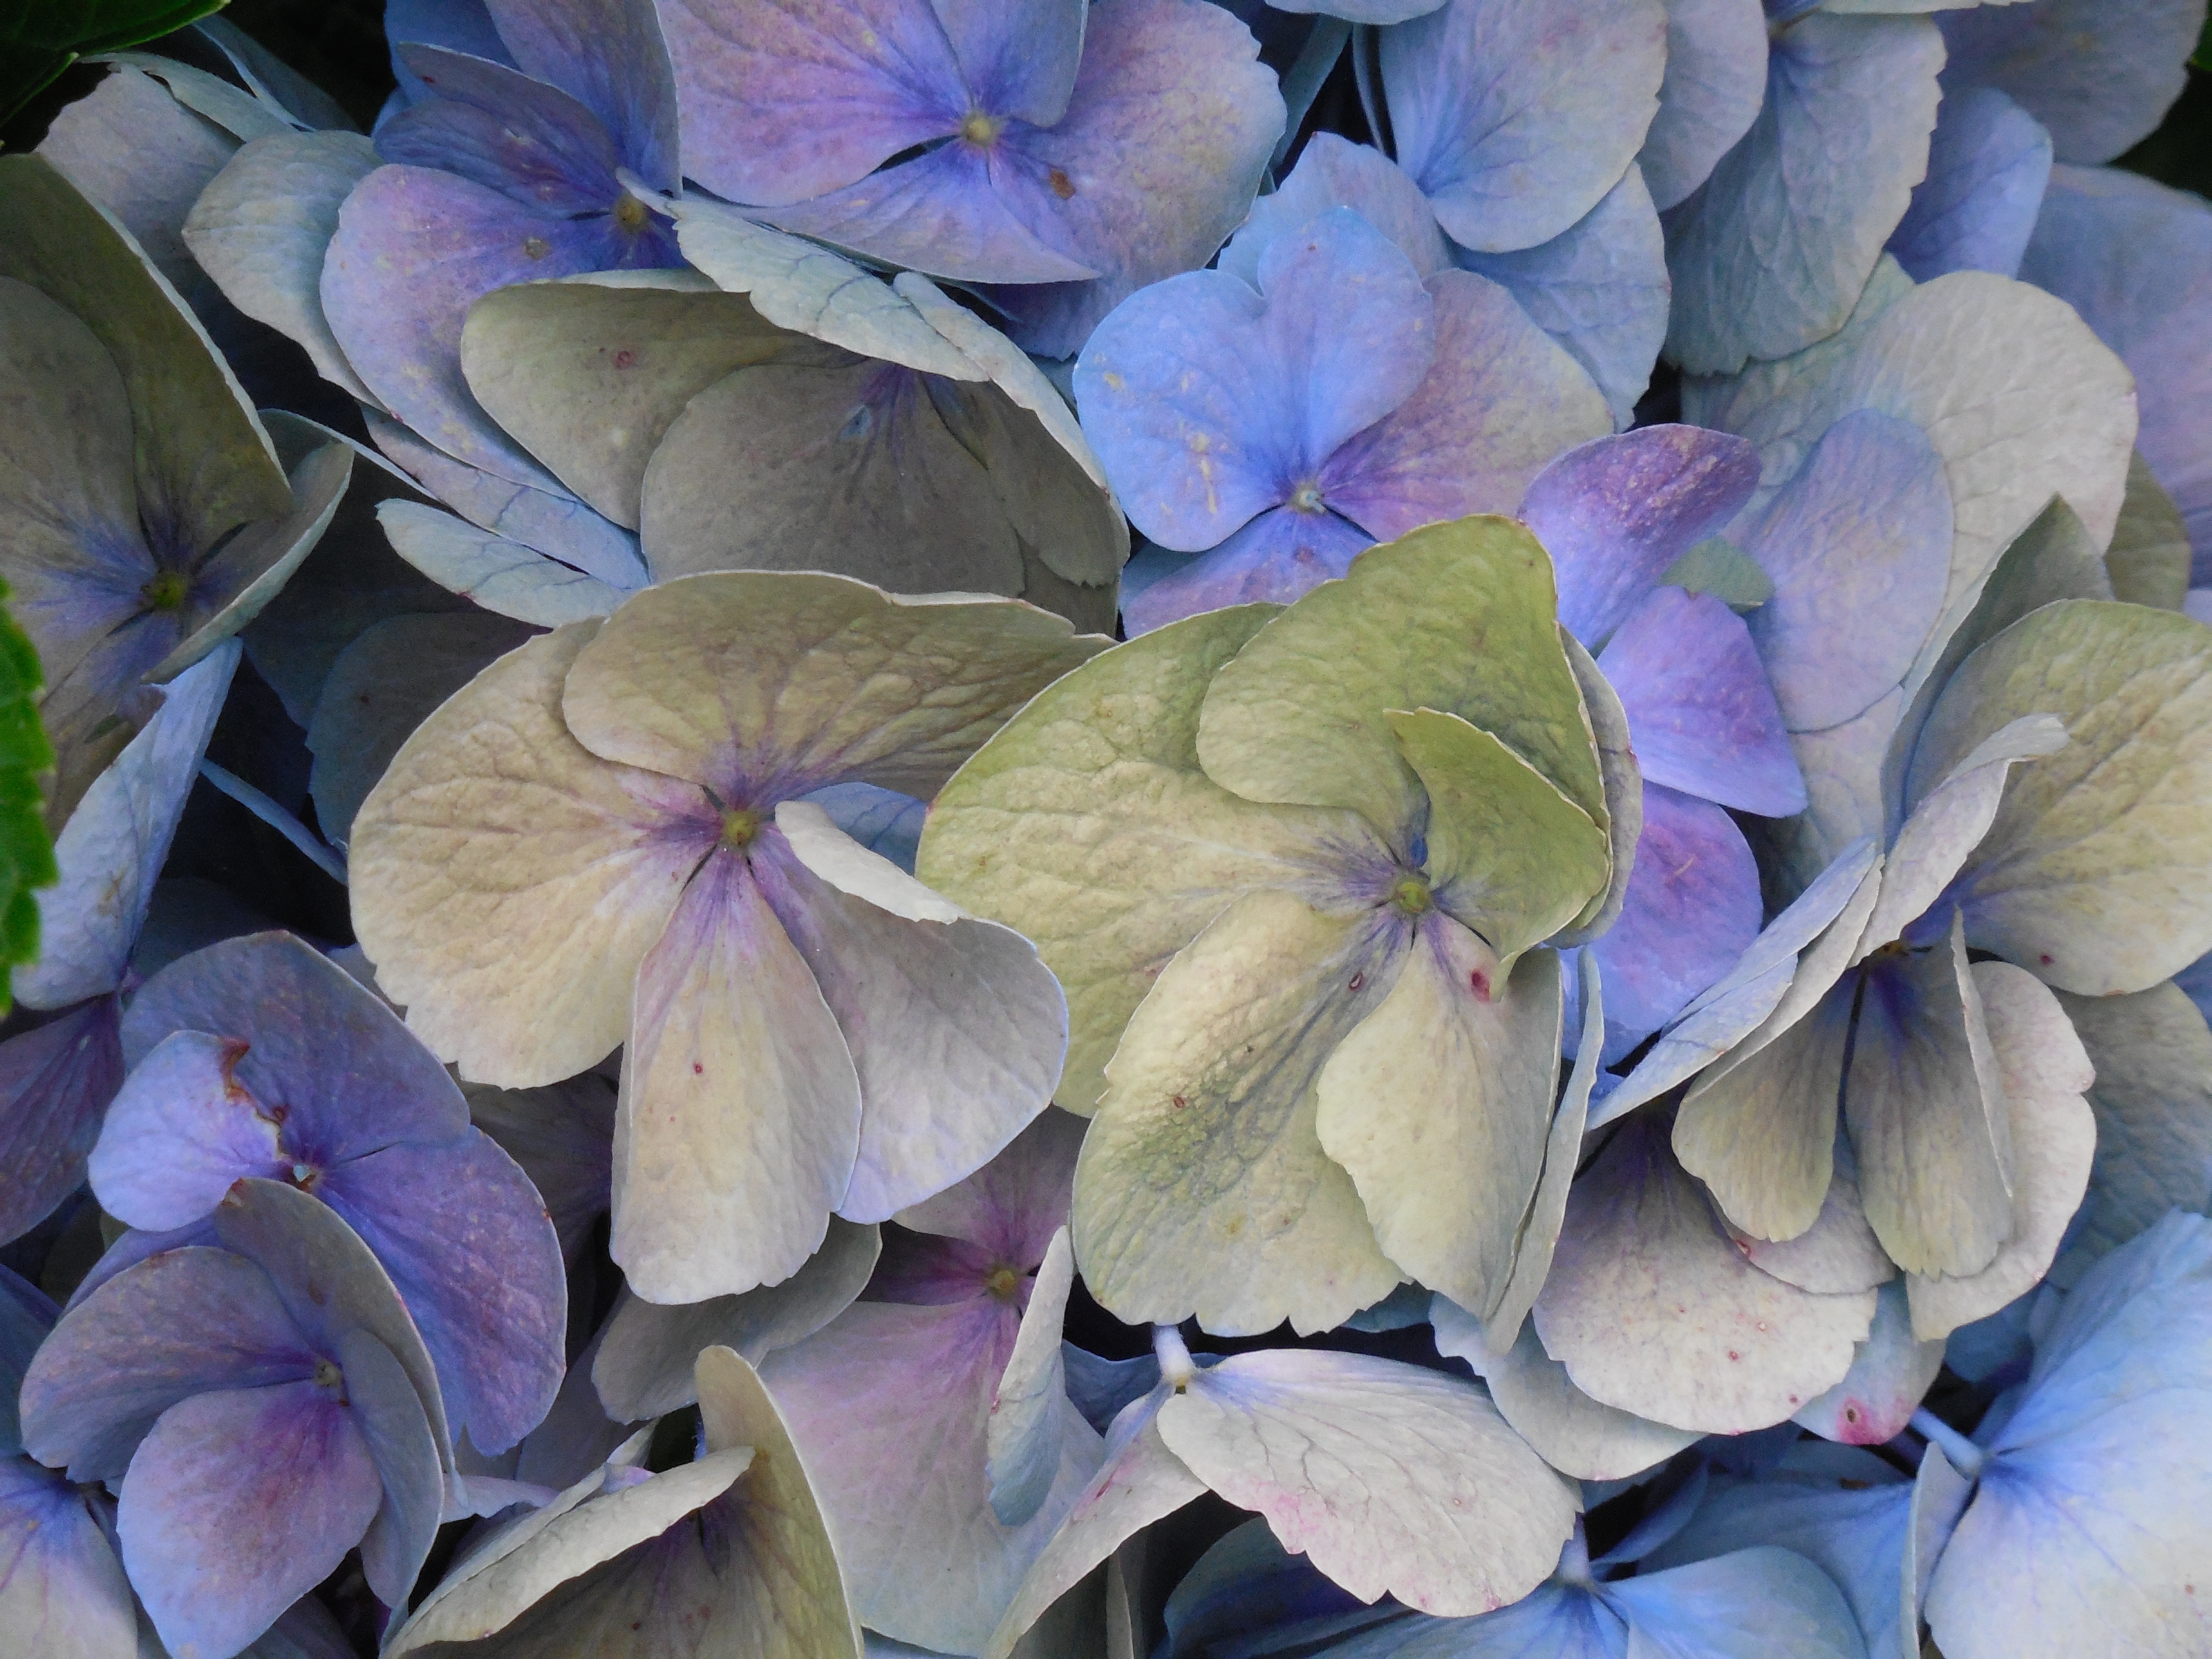
blossom, plant, vintage, texture, leaf, flower, purple, petal, bloom, summer, floral, bush, bouquet, decoration, spring, green, color, fresh, romantic, botany, blooming, blue, colorful, garden, pink, flora, hydrangea, botanical, design, decorative, elegant, soft, delicate, flowering plant, flower bouquet, hydrangeaceae, cornales, frilly, land plant, violet family